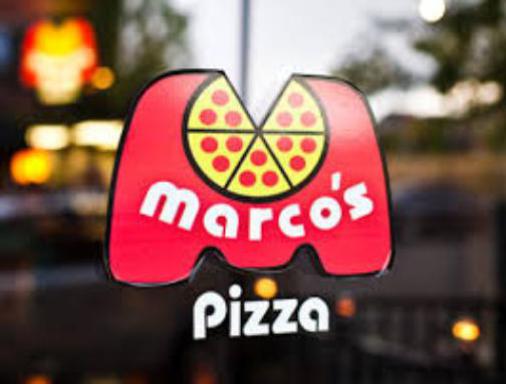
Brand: marco's pizza
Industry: Food